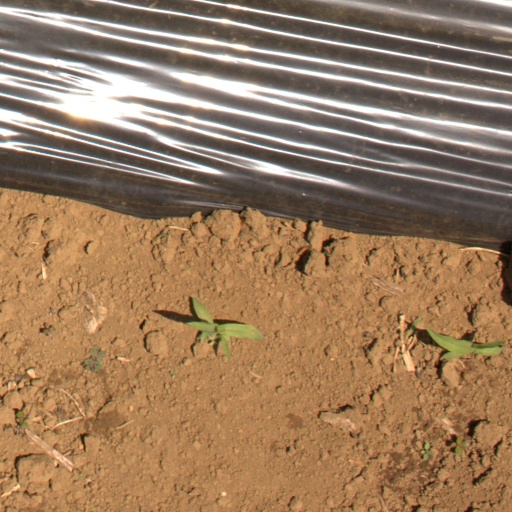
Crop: Jerusalem artichoke